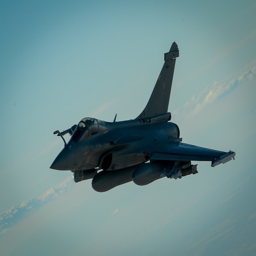
person departs after receiving fuel from aircraft model during a flight in support of military conflict .